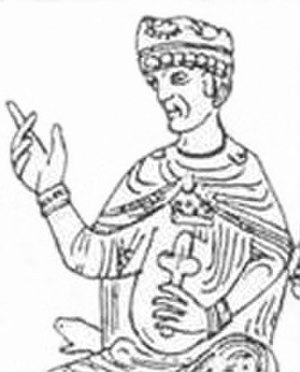
Boleslav 2. af Bøhmen
Boleslav 2., også kaldet Boleslav den Fromme, var fyrste af Bøhmen fra 967/972 til 999. Han tilhørte slægten Přemysliderne og herskede som hertug af Bøhmen over regionen omkring Prag, Bøhmens dominerende territorium.